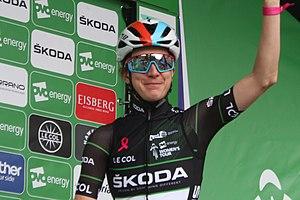
La saison 2020 de l'équipe cycliste Boels Dolmans est la onzième de la formation. L'effectif est quasiment inchangé avec l'arrivée de la jeune Néerlandaise Lonneke Uneken et le départ de la vététiste Annika Langvad.
La saison 2019 de l'équipe cycliste Boels Dolmans est la dixième de la formation. La sprinteuse belge Jolien D'Hoore, la grimpeuse américaine Katie Hall, la jeune Néerlandaise Eva Buurman et la vététiste Annika Langvad rejoignent l'équipe. Elizabeth Deignan quitte définitivement la formation après sa pause en 2018. Megan Guarnier prend sa retraite. Enfin, Anna Plichta part également.
Christine Majerus, née le 25 février 1987 à Luxembourg-Ville, est une cycliste professionnelle luxembourgeoise membre de l'équipe Boels Dolmans. Au début de sa carrière, elle pratique essentiellement des épreuves de cyclisme sur route avant de se tourner également vers le cyclo-cross avec succès. Elle participe à deux jeux olympiques en cyclisme sur route, à Londres en 2012 et à Rio en 2016. En 2015, elle obtient la médaille d'argent aux championnats du monde de Richmond aux Etats-Unis lors de l'épreuve du contre-la-montre par équipes. En 2016, elle devient championne du monde lors de l'épreuve du contre-la-montre par équipes à Doha au Qatar. En 2017, Christine Majerus prend la septième place lors du championnats du monde de cyclo-cross à Bieles au Luxembourg. Sur route en 2017, elle remporte le Festival Elsy Jacobs et termine deuxième de l'épreuve World Tour du Women's Tour en Grande-Bretagne.